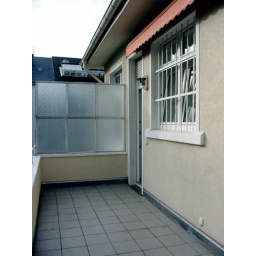
A shot of the big balcony - 2 by 6.5 meters! That's the bathroom window and the doorway into the living room